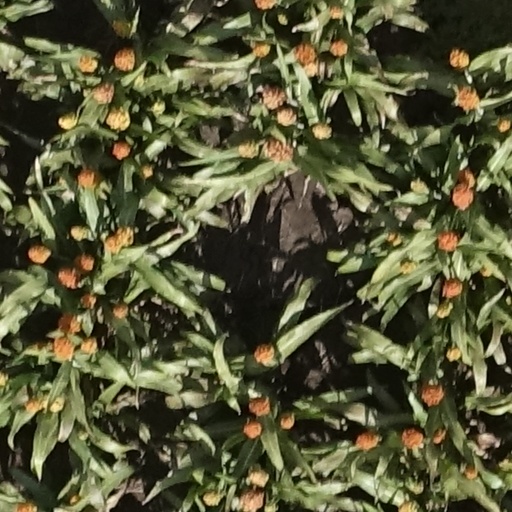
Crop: sorghum